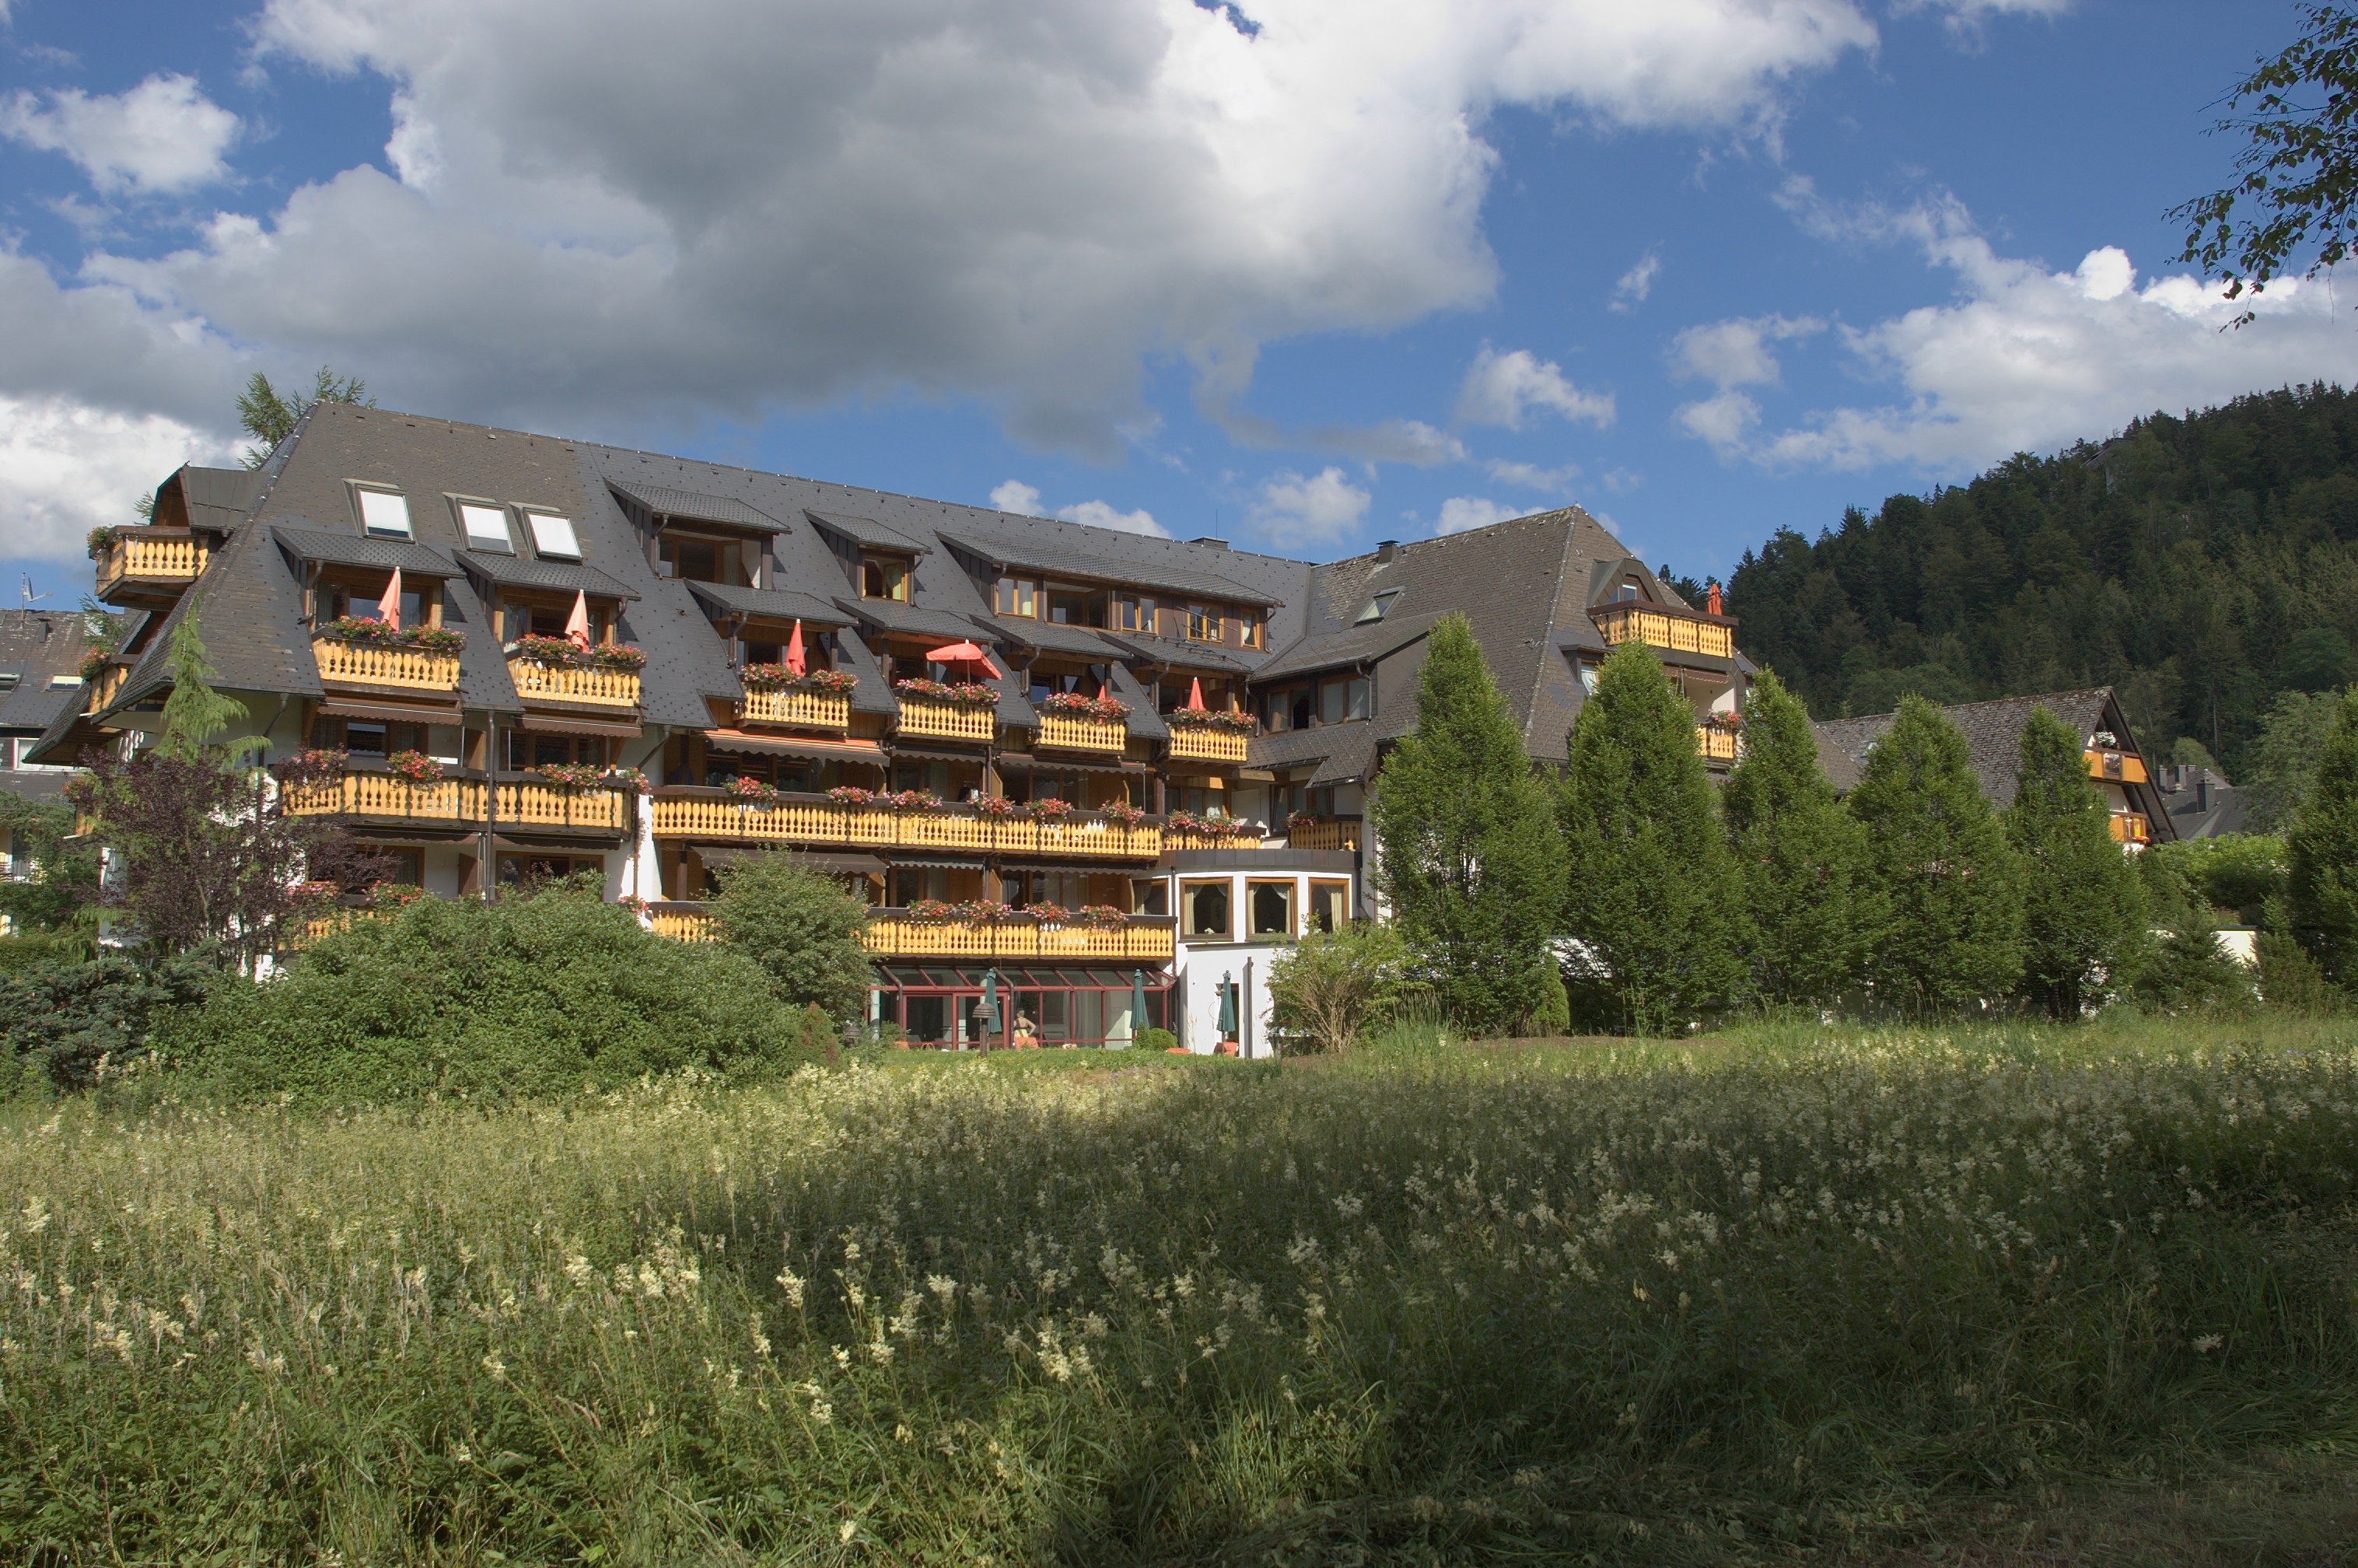
landscape, mountain, house, home, village, cottage, 2012, rawtherapee, germany, deutschland, pentax, estate, 20mm, lenstagged, steffenzahn, k100d, justpentax, iamflickr, cosina, voigtlander, skopar, colorskopar, cv20, colorskopar20mmf35slii, 20mmf35slii, voigtlander20mm, cv2035, skopar20mmf35, hinterzarten, rural area, badenw rttemberg, cosinavoigtl nder, cosinavoigtl ndercolorskopar20mmf35, voigtl nder20mmf35colorskoparslii, voigtl nder20mmf35